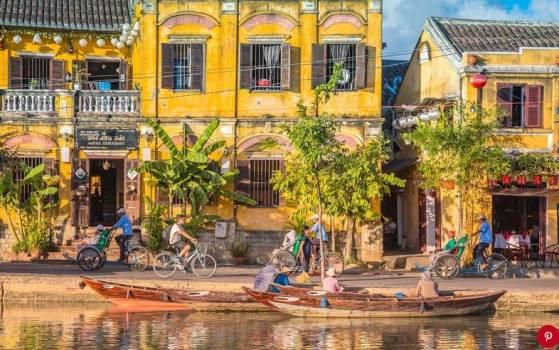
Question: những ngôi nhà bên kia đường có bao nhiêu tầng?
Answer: hai